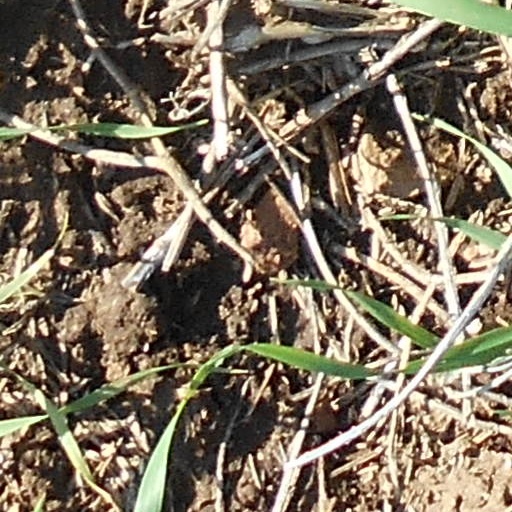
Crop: wheat